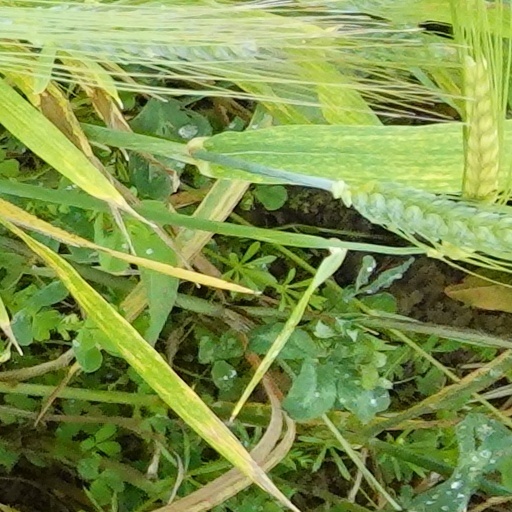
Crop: wheat